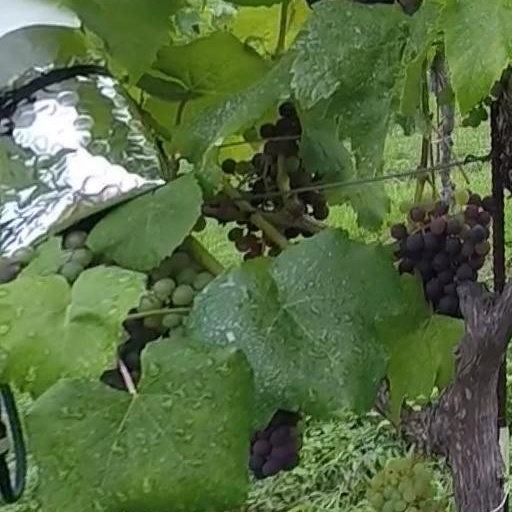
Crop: grape